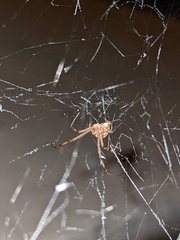
Species: Lactrodectus_hesperus